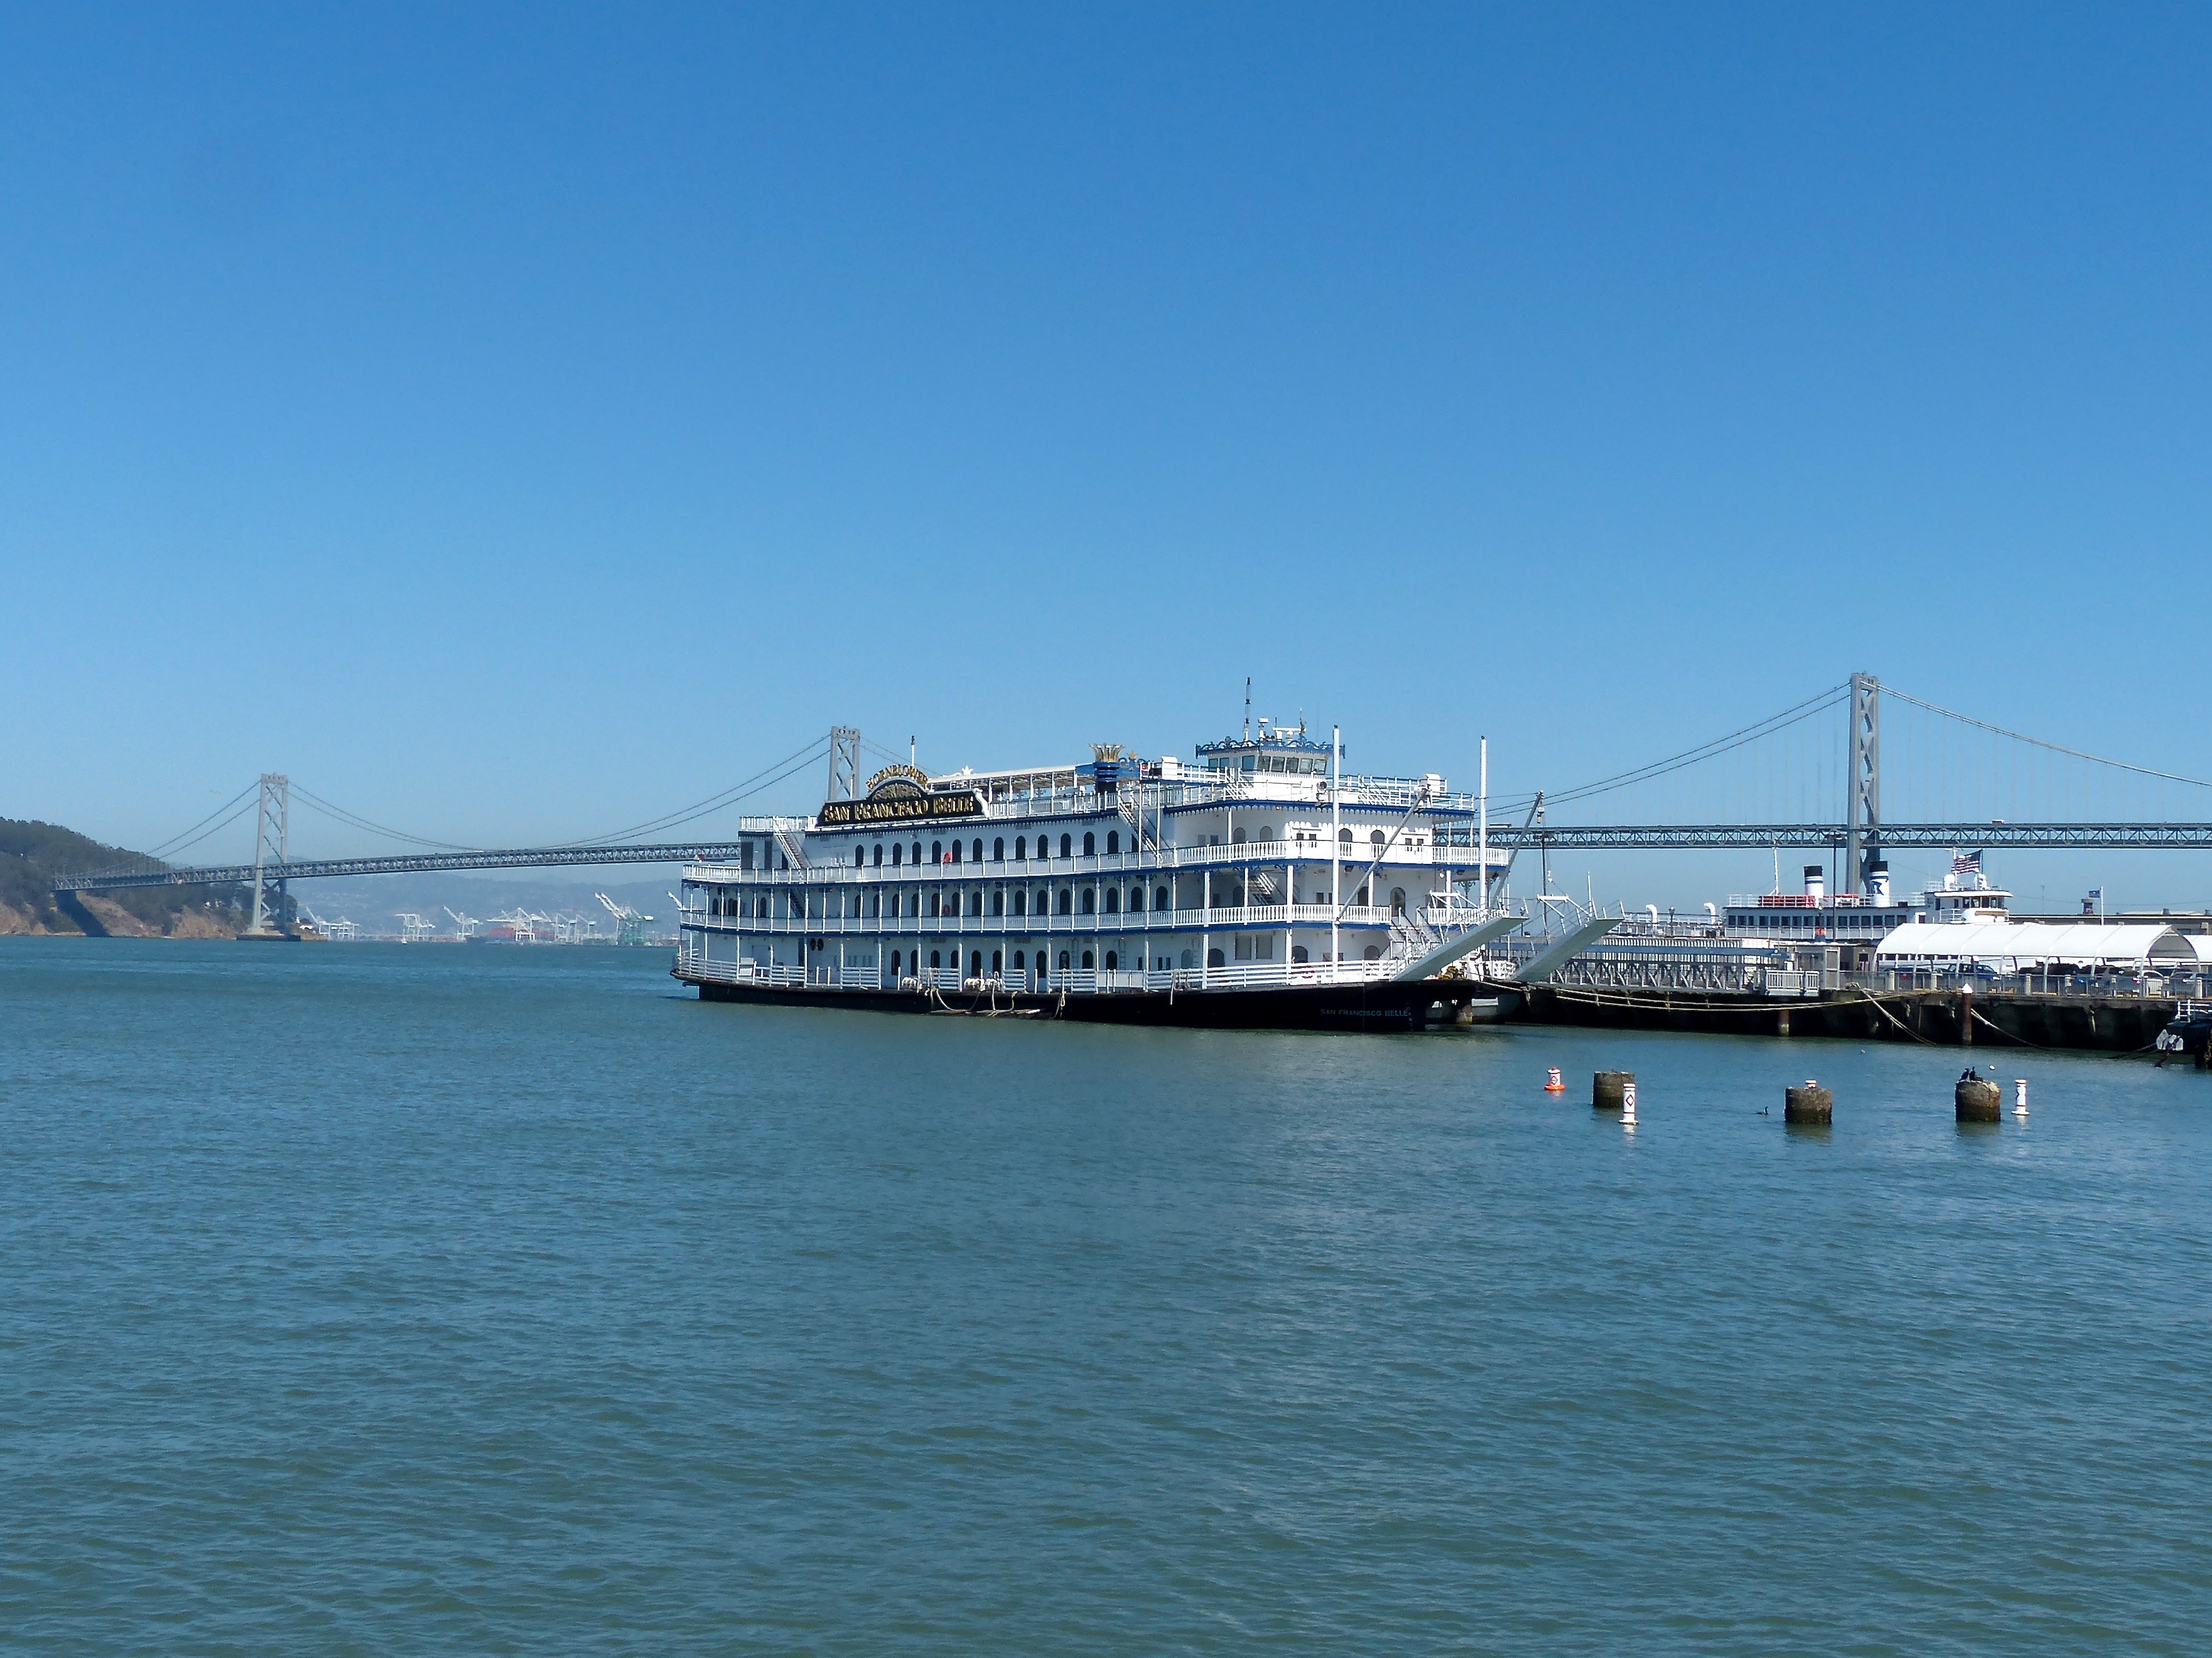
sea, coast, ocean, dock, pier, ship, travel, vehicle, usa, bay, harbor, marina, port, california, ferry, sanfrancisco, baybridge, channel, watercraft, cruise ship, sanfrancsicobelle, passenger ship, freight transport